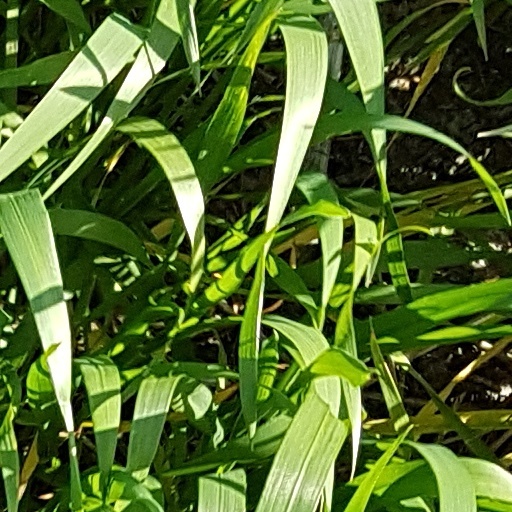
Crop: wheat